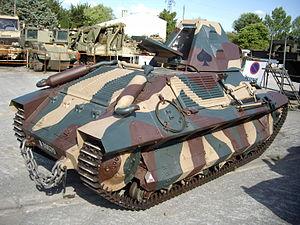
Le FCM 36 est un char léger français datant de 1936, construit par les Forges et chantiers de la Méditerranée.